Carl Lewis

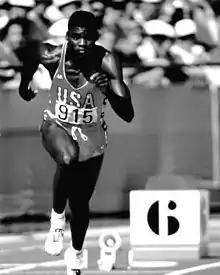
Lewis sprinting at the 1984 Summer Olympics

At the 1984 Olympic Games in Los Angeles, Lewis was entered into four events with realistic prospects of winning each of them and thereby matching the achievement of Jesse Owens at the 1936 Games in Berlin.